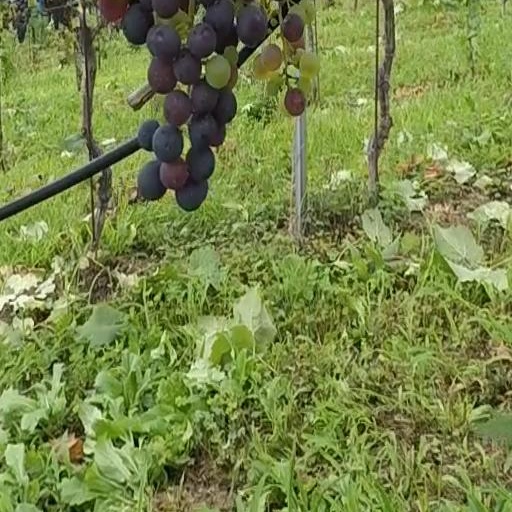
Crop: grape